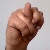
The image shows a hand gesture representing the letter 'N' in Indian Sign Language.